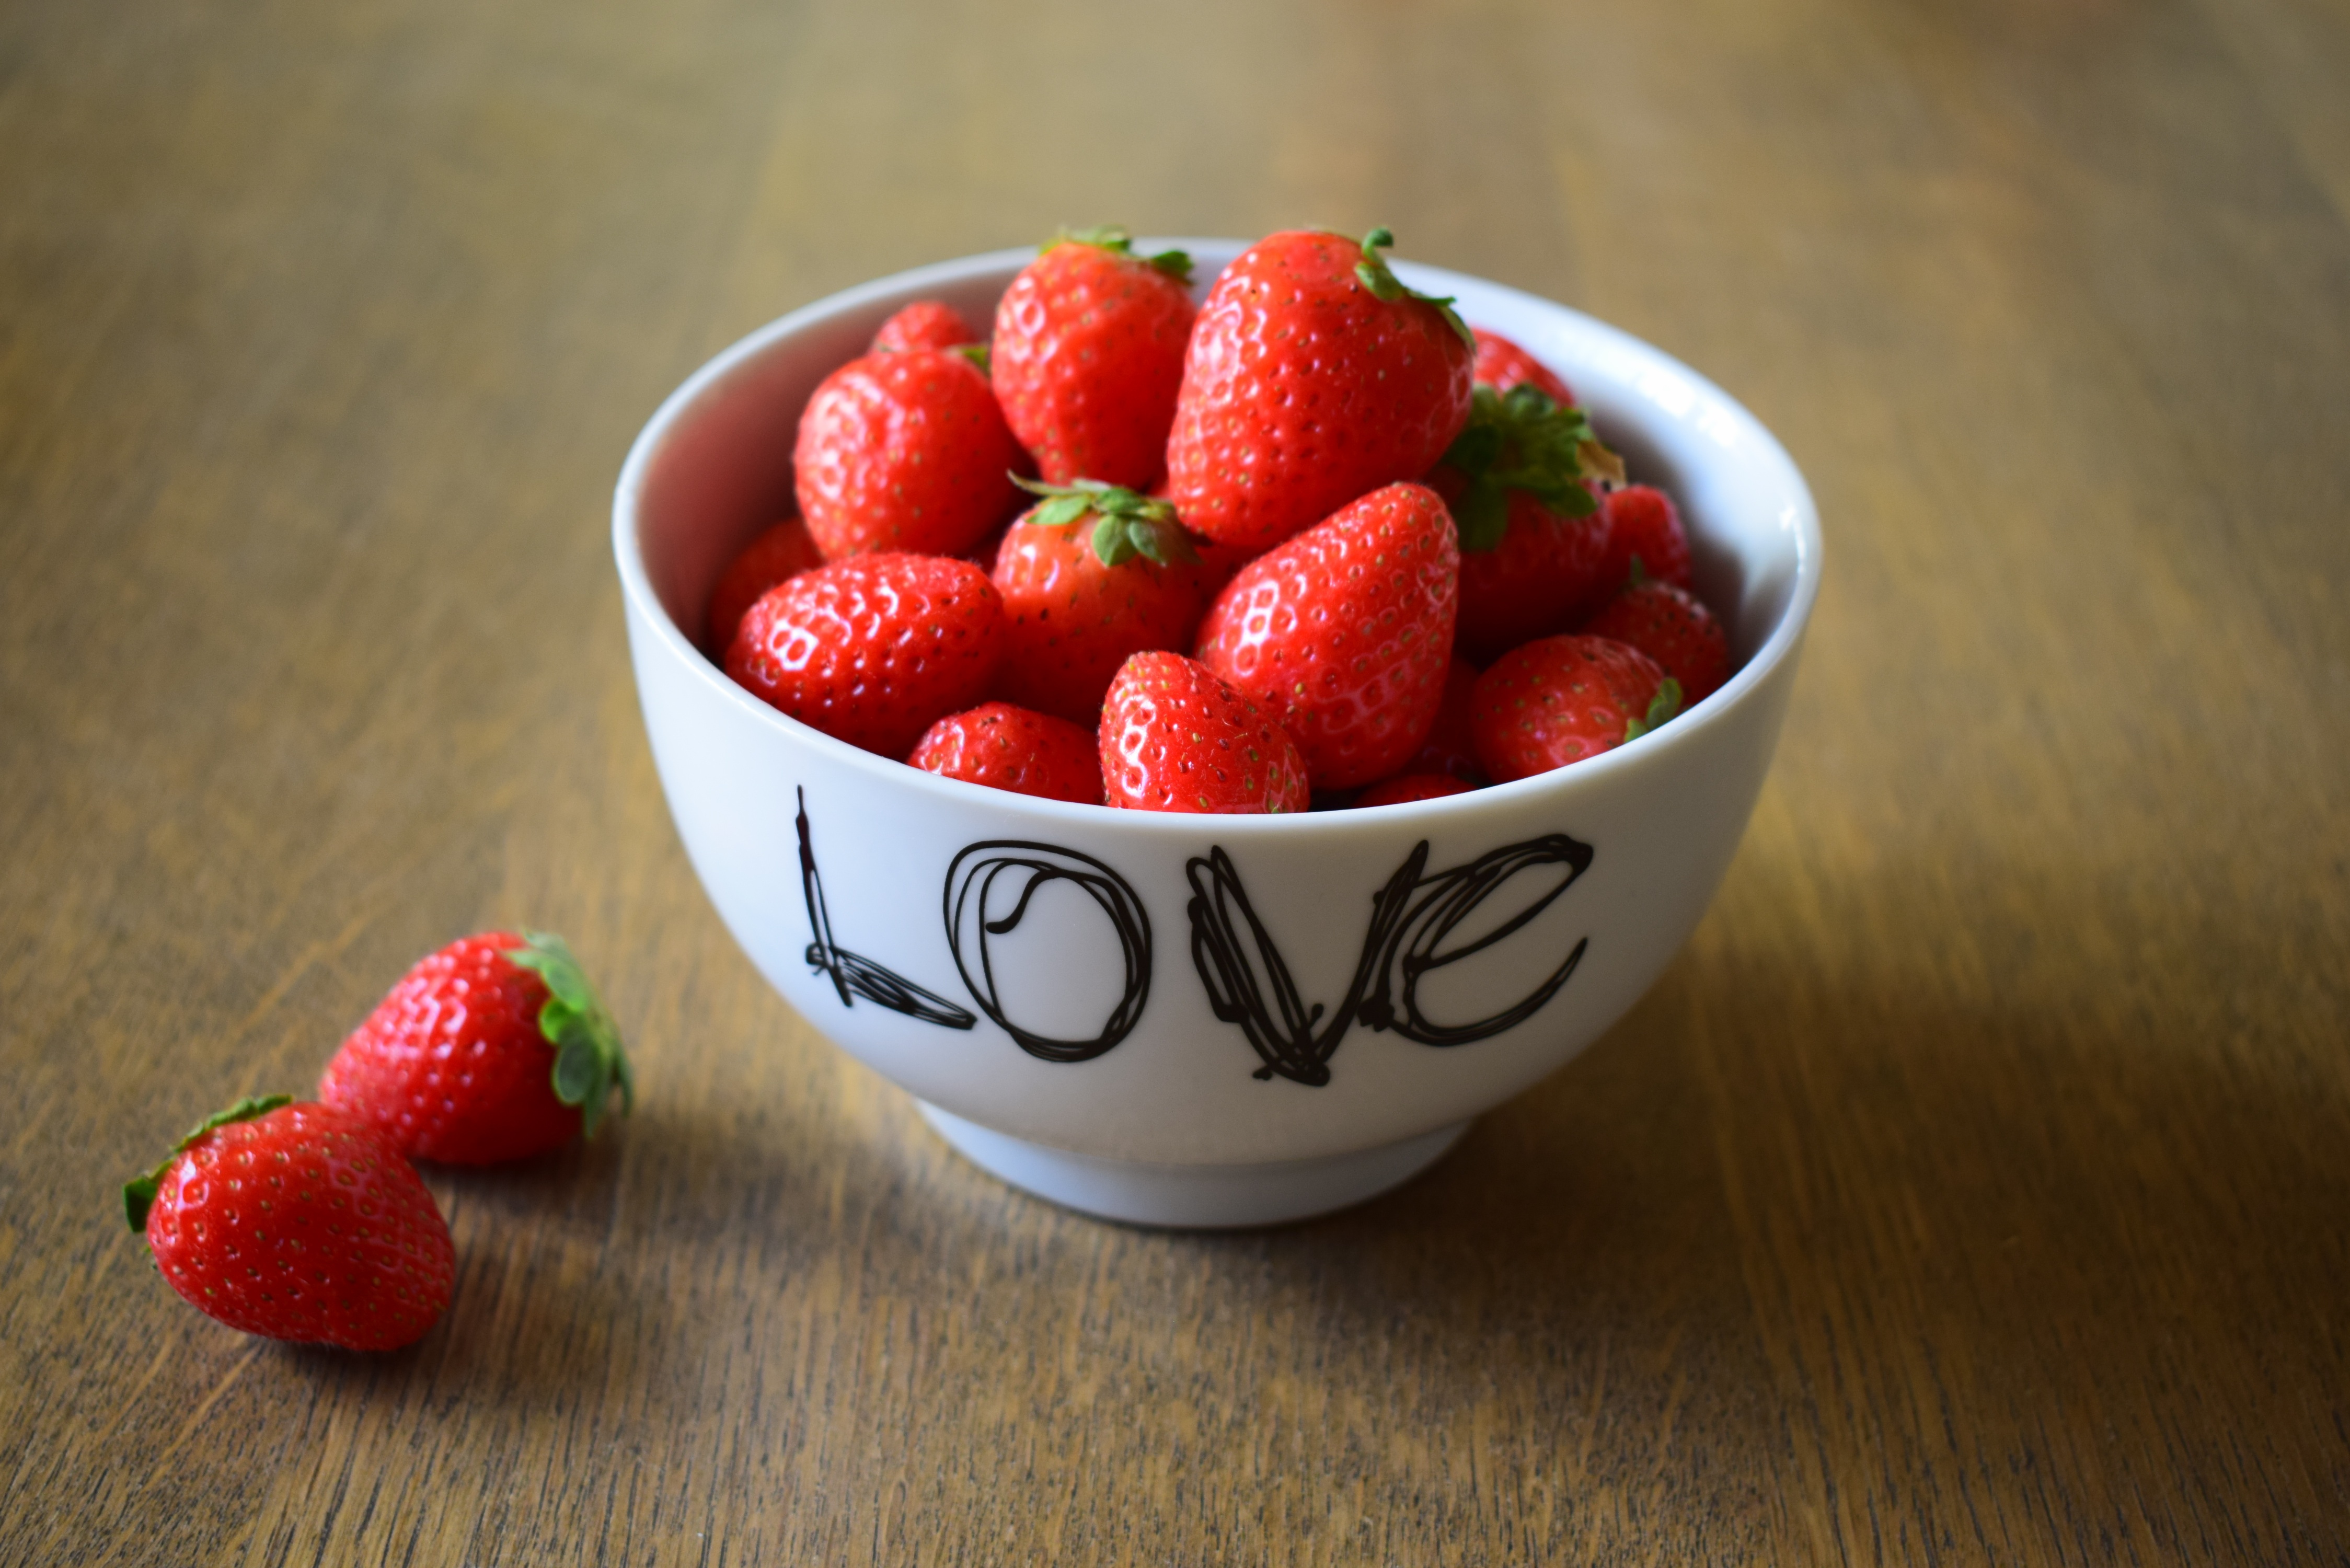
plant, raspberry, fruit, berry, dish, meal, food, produce, breakfast, dessert, strawberry, strawberries